Olearia oppositifolia

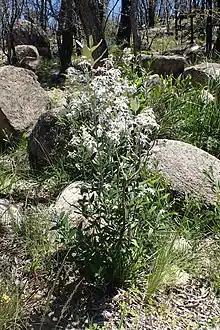
Habit

Olearia oppositifolia is a species of flowering plant in the family Asteraceae and is endemic to eastern Australia. It is a shrub with egg-shaped to elliptic leaves arranged in opposite pairs, and white and yellow daisy flowers.